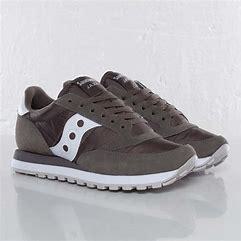
Brand: Saucony
Model: Jazz